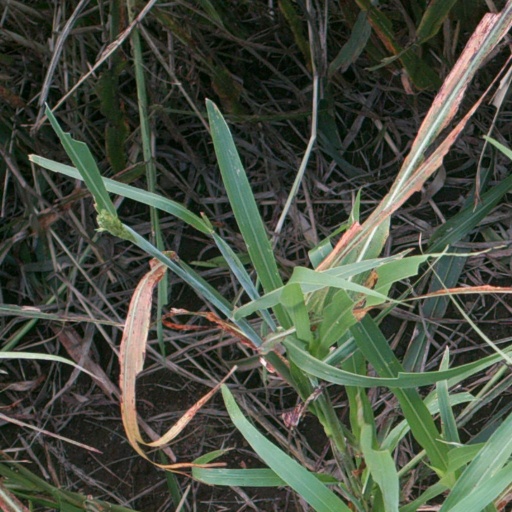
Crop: sorghum